Żyrardów

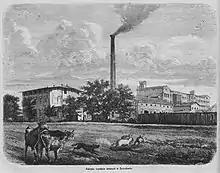
Textile factory in 1872

A textile factory founded by the Łubieński brothers opened in the village of Ruda Guzowska in 1833, after it was moved from Marymont. One of the directors of the factory was French inventor Philippe de Girard (from Lourmarin). The village developed during the 19th century into a significant textile mill town in Poland. In honour of Girard, Ruda Guzowska was renamed "Żyrardów", a toponym derived of the polonised spelling of Girard's name.